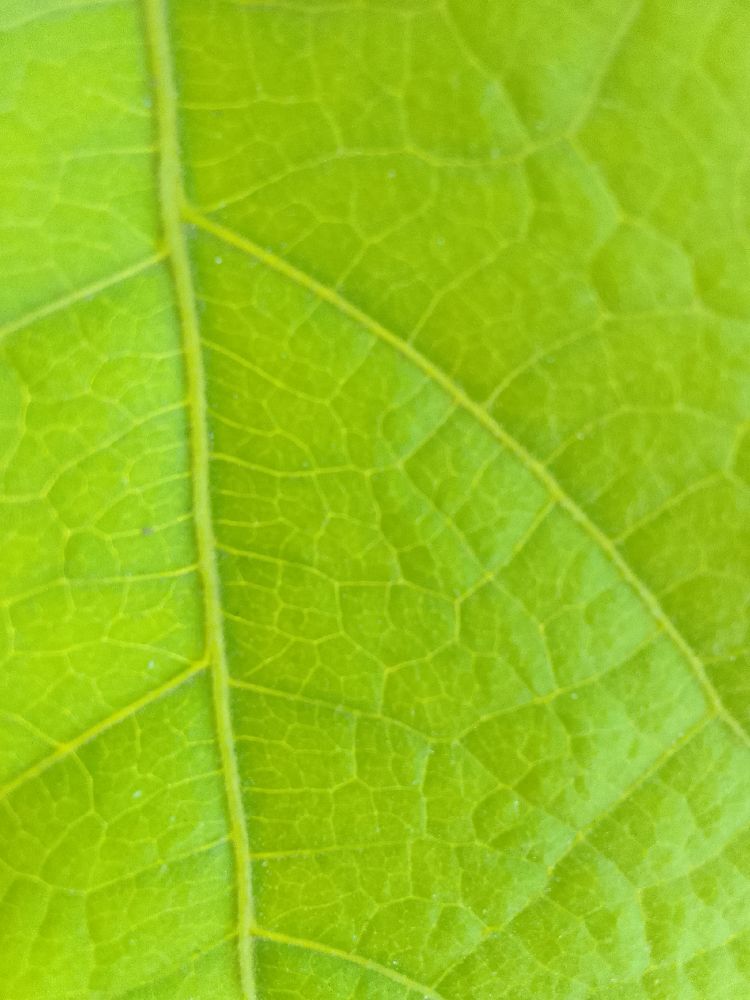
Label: healthy